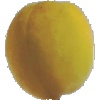
Label: Peach 2